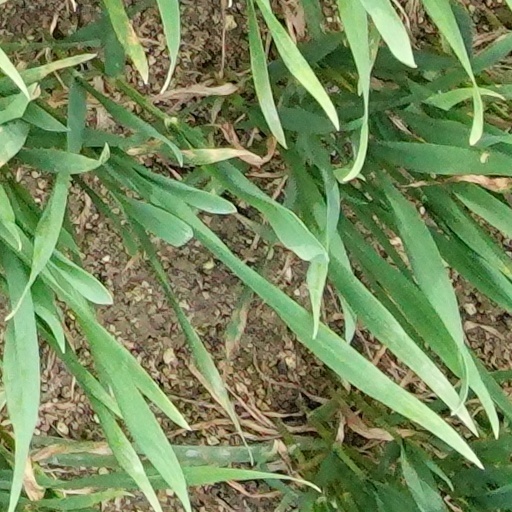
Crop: wheat